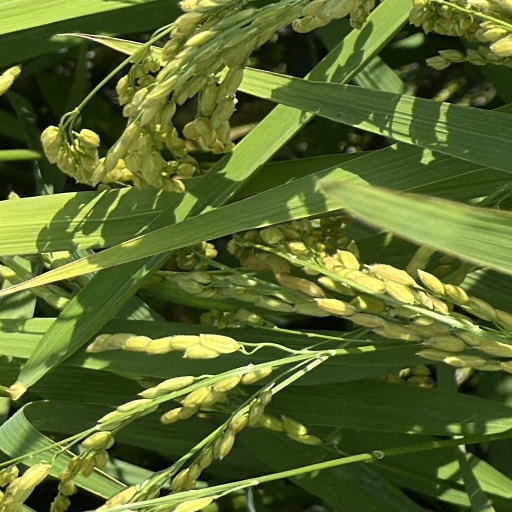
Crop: rice